Caroline Slade

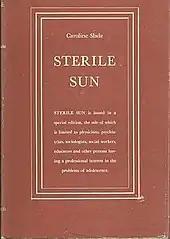
Book jacket cover of "Sterile Sun" (1938)

In 1936, when Slade was 50, her first book "Sterile Sun" was published. The nature of the main storyline—an account of a “wayward girl” who slips into prostitution—compelled the publisher Vanguard Press to print a disclaimer on the dust jacket: “STERILE SUN is issued in a special edition, the sale of which is limited to physicians, psychiatrists, sociologists, social workers, educators and other persons having a professional interest in the problems of adolescence.”